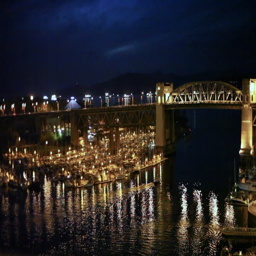
shot of the bridge and the docks at night .